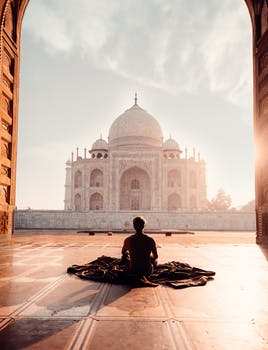
Label: No Watermark